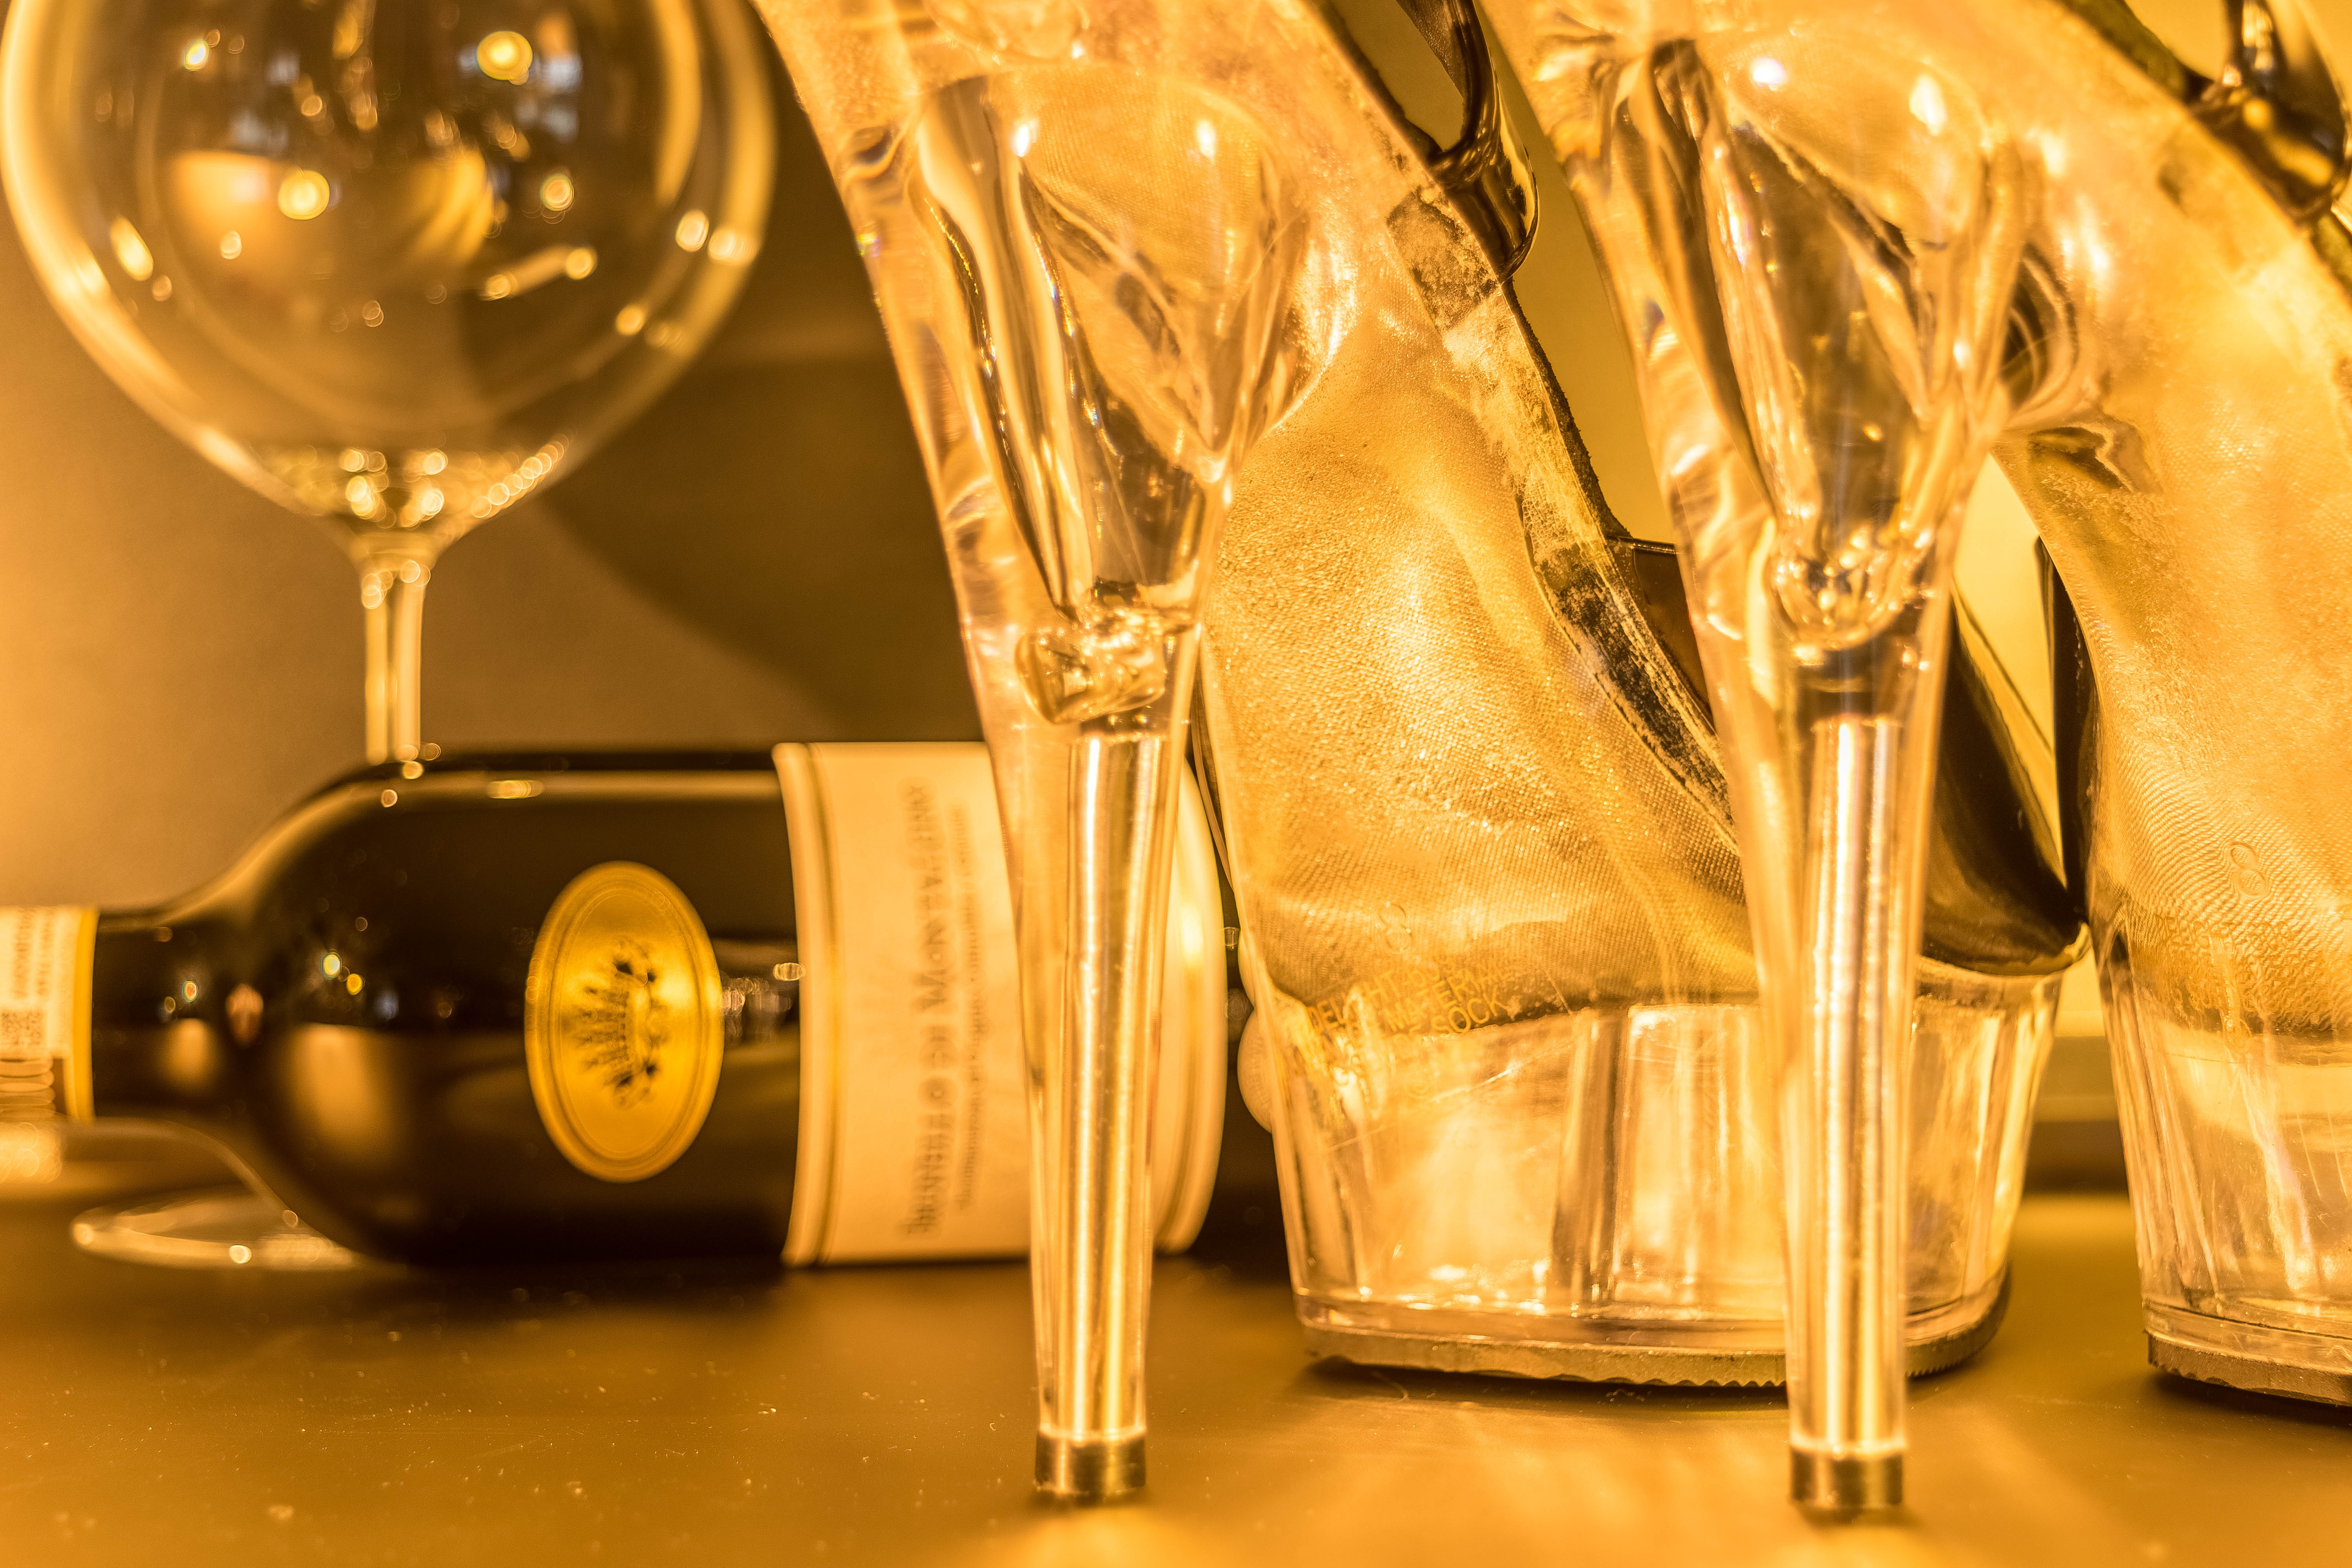
wine, glass, female, metal, lighting, temptation, feminine, gold, sexy, champagne, trophy, erotic, sensual, appointment, seduction, high heels, distilled beverage, drinkware